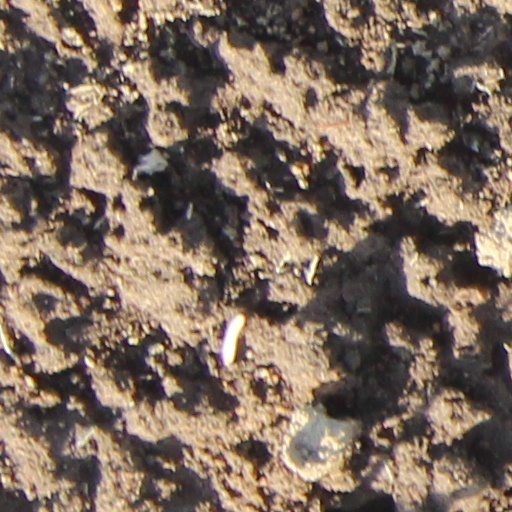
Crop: wheat